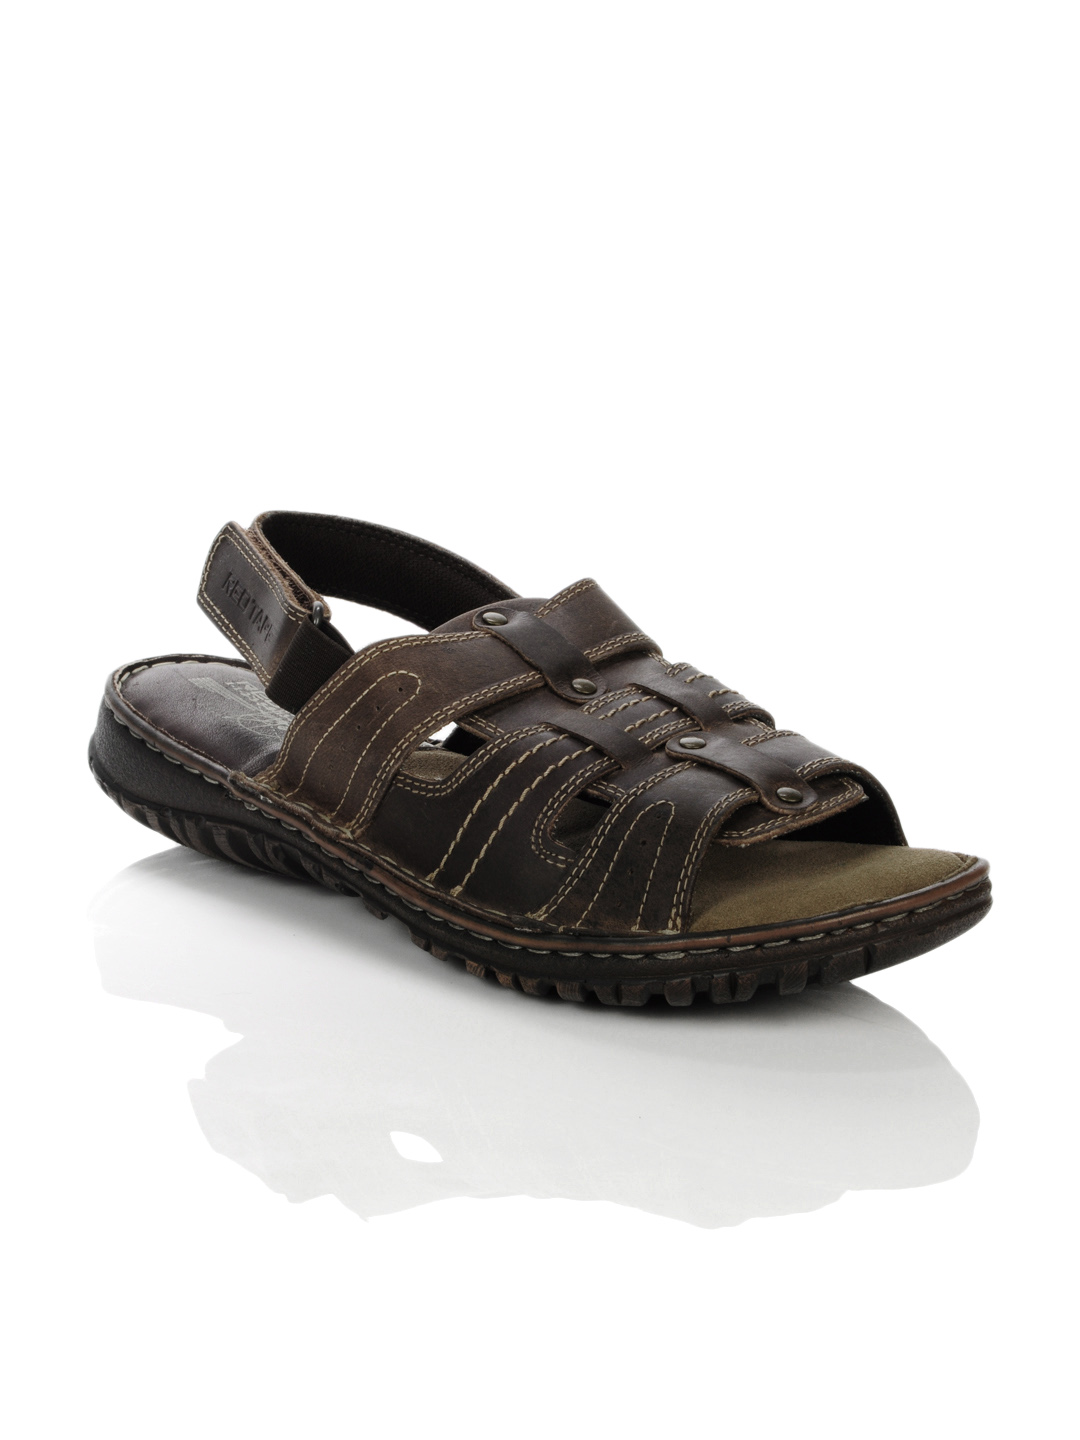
Red Tape Men Brown Sandals
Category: Footwear / Sandal / Sandals
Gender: Men
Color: Brown
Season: Winter 2018
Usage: Casual